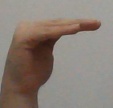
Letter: haa